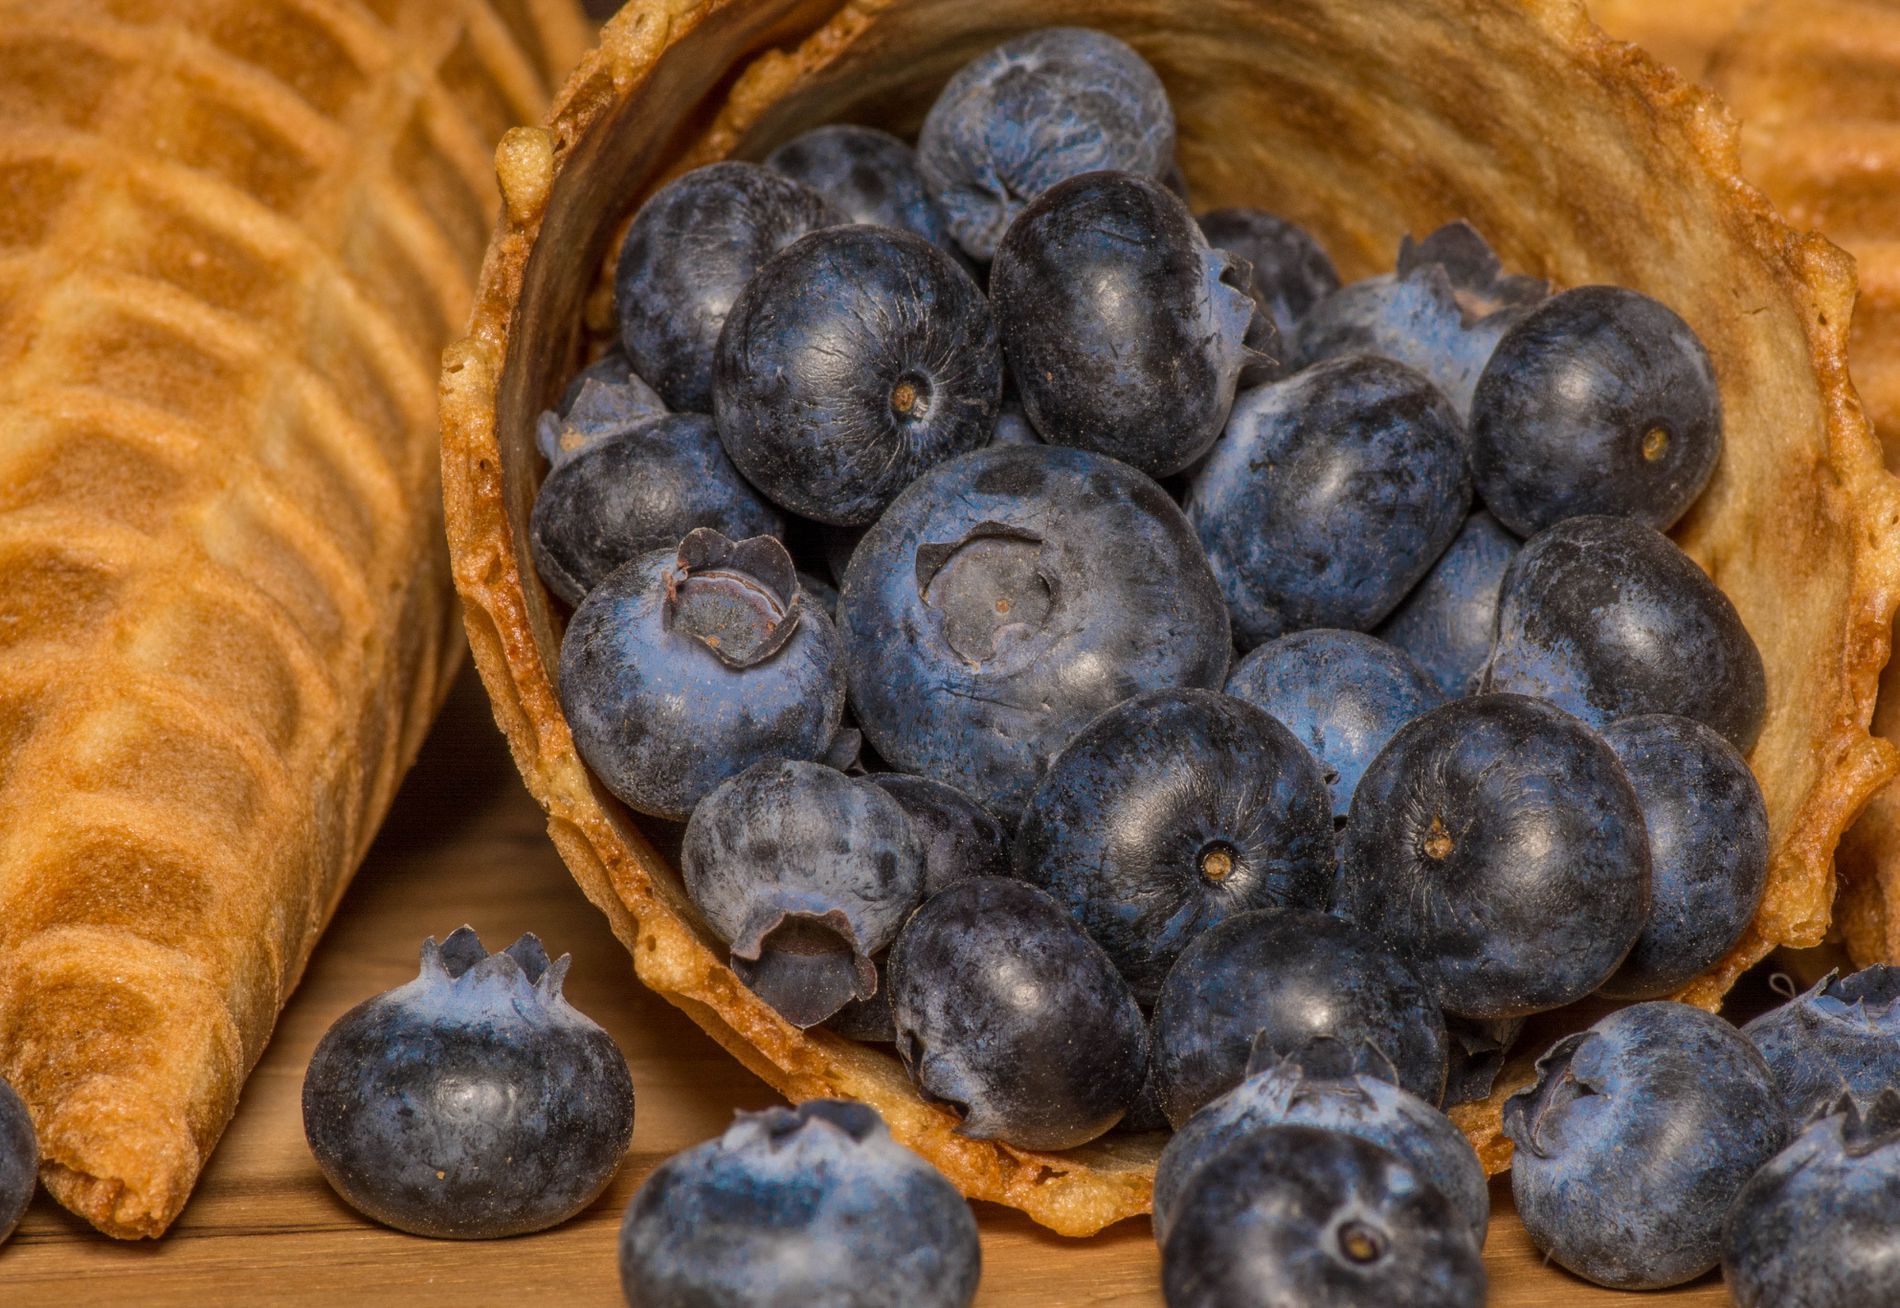
Berries in Cones
this shot features a group of small berries in a cone, while there's smaller ones on the wooden desk.
this close up still life photography was taken at a low angle giving a clear vision on the object, it shows a cone filled with blueberries, the mood is fruity while the color palette is biscuit and blue.
Labels: Berry, Blueberry, Food, Fruit, Plant, Produce, Bread, Berries, Wooden Desk, Cones
Camera: NIKON CORPORATION NIKON D7100
Lens: 100.0 mm f/2.8
Aperture: F16
Exposure: 1/250 sec
ISO: 100
Focal length: 100.0 mm